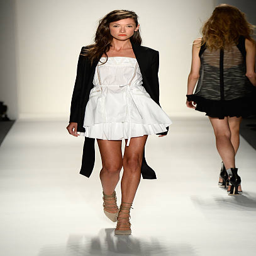
a model walks the runway at the fashion show during fashion week .